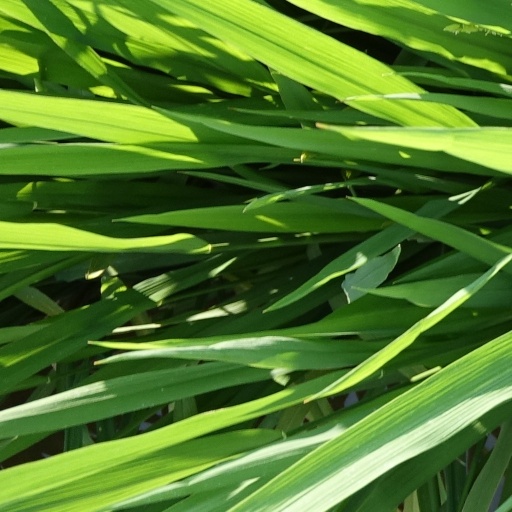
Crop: rice